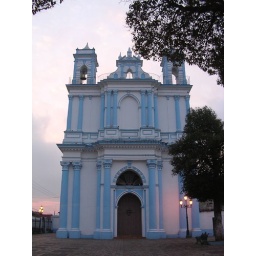
I took this photo early in the morning; I love the contrast between the lamp post light and the pink shade of the sunrise